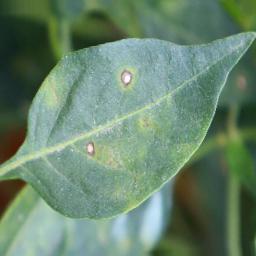
Label: cercospora